Gran Turismo (series)

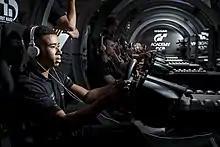

Polyphony Digital has collaborated with peripherals manufacturer Logitech and auto parts maker Sparco to design official driving simulator kits for the "Gran Turismo" franchise. The most recent product designation is Driving Force GT. Two other racing wheels are compatible with" Gran Turismo".